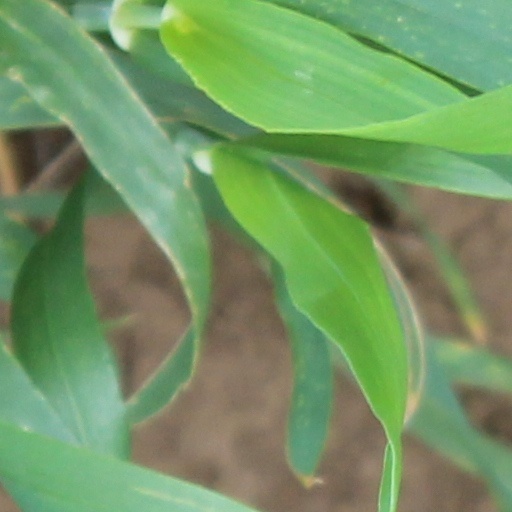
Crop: wheat